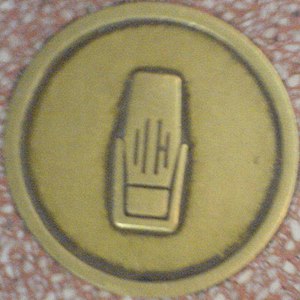
Hollywood Walk of Fame / Kendetegn
Hollywood Walk of Fame er et æresfortov langs med gaderne Hollywood Boulevard og Vine Street i Hollywood, Los Angeles, Californien, der fungerer som en underholdningens hall of fame. Fortovet er belagt med mere end 2000 femtakkede stjerner, hvorpå der ikke kun optræder navne på menneskelige berømtheder, men også en del fiktive figurer, som bliver hædret af Hollywood Chamber of Commerce for deres bidrag til underholdningsindustrien. Walk of Fame vedligeholdes af egenfinansieringsforbundet Hollywood Historic Trust. Den allerførste stjerne, uddelt den 9. februar 1960, gik til skuespilleren Joanne Woodward.